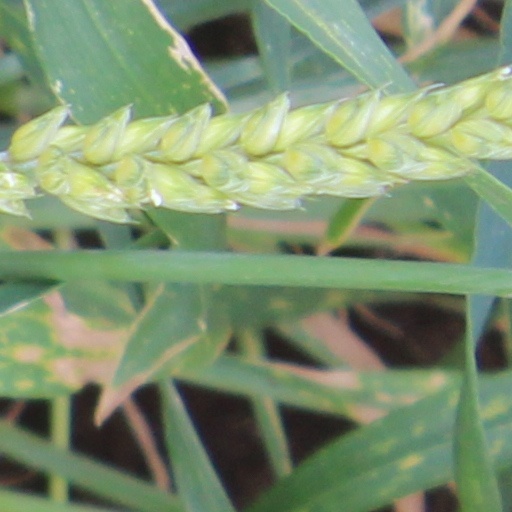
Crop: wheat